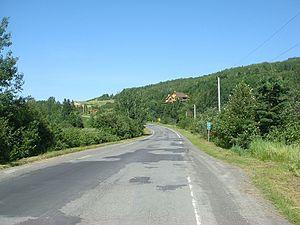
Photo de la route 234, à Price, Québec, Canada.
Price est une municipalité de village de la province de Québec, au Canada, située dans la municipalité régionale de comté de La Mitis, au Bas-Saint-Laurent.
La route 234 est une route régionale québécoise située sur la rive sud du fleuve Saint-Laurent. Elle dessert la région administrative du Bas-Saint-Laurent.